Paper chemicals

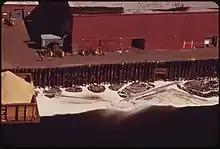
Sulfite pulp mill discharging wastewater in 2011

Chemical pulping involves dissolving lignin in order to extract the cellulose from the wood fiber. The different processes of chemical pulping include the Kraft process, which uses caustic soda and sodium sulfide and is the most common; alternatively, the use of sulfurous acid is known as the sulfite process, the neutral sulfite semichemical is treated as a third process separate from sulfite, and soda pulping which is the least ecologically hazardous utilizing sodium hydroxide or anthraquinone.